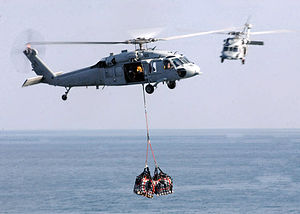
Forsyningsskib (militær) / Flådeforsyningsskib
En amerikansk Seahawk der foretager VERTREP
Et militært forsyningsskibs formål er, som navnet antyder, at forsyne krigsskibe med brændstof, proviant, ammunition og andre fornødenheder til søs, anker eller i havn. Formålet er at kunne forøge krigsskibes evne til at operere i længere tid uden at skulle søge i havn for at hente nye forsyninger. Forsyningsskibe forsyner generelt kun mariner, men de andre værn kan også have en slags forsyningsskibe som eksempelvis de amerikanske Prepositioning Ships.